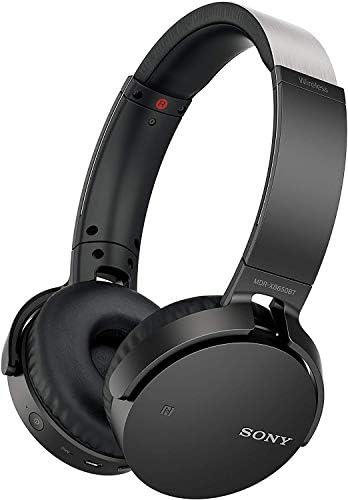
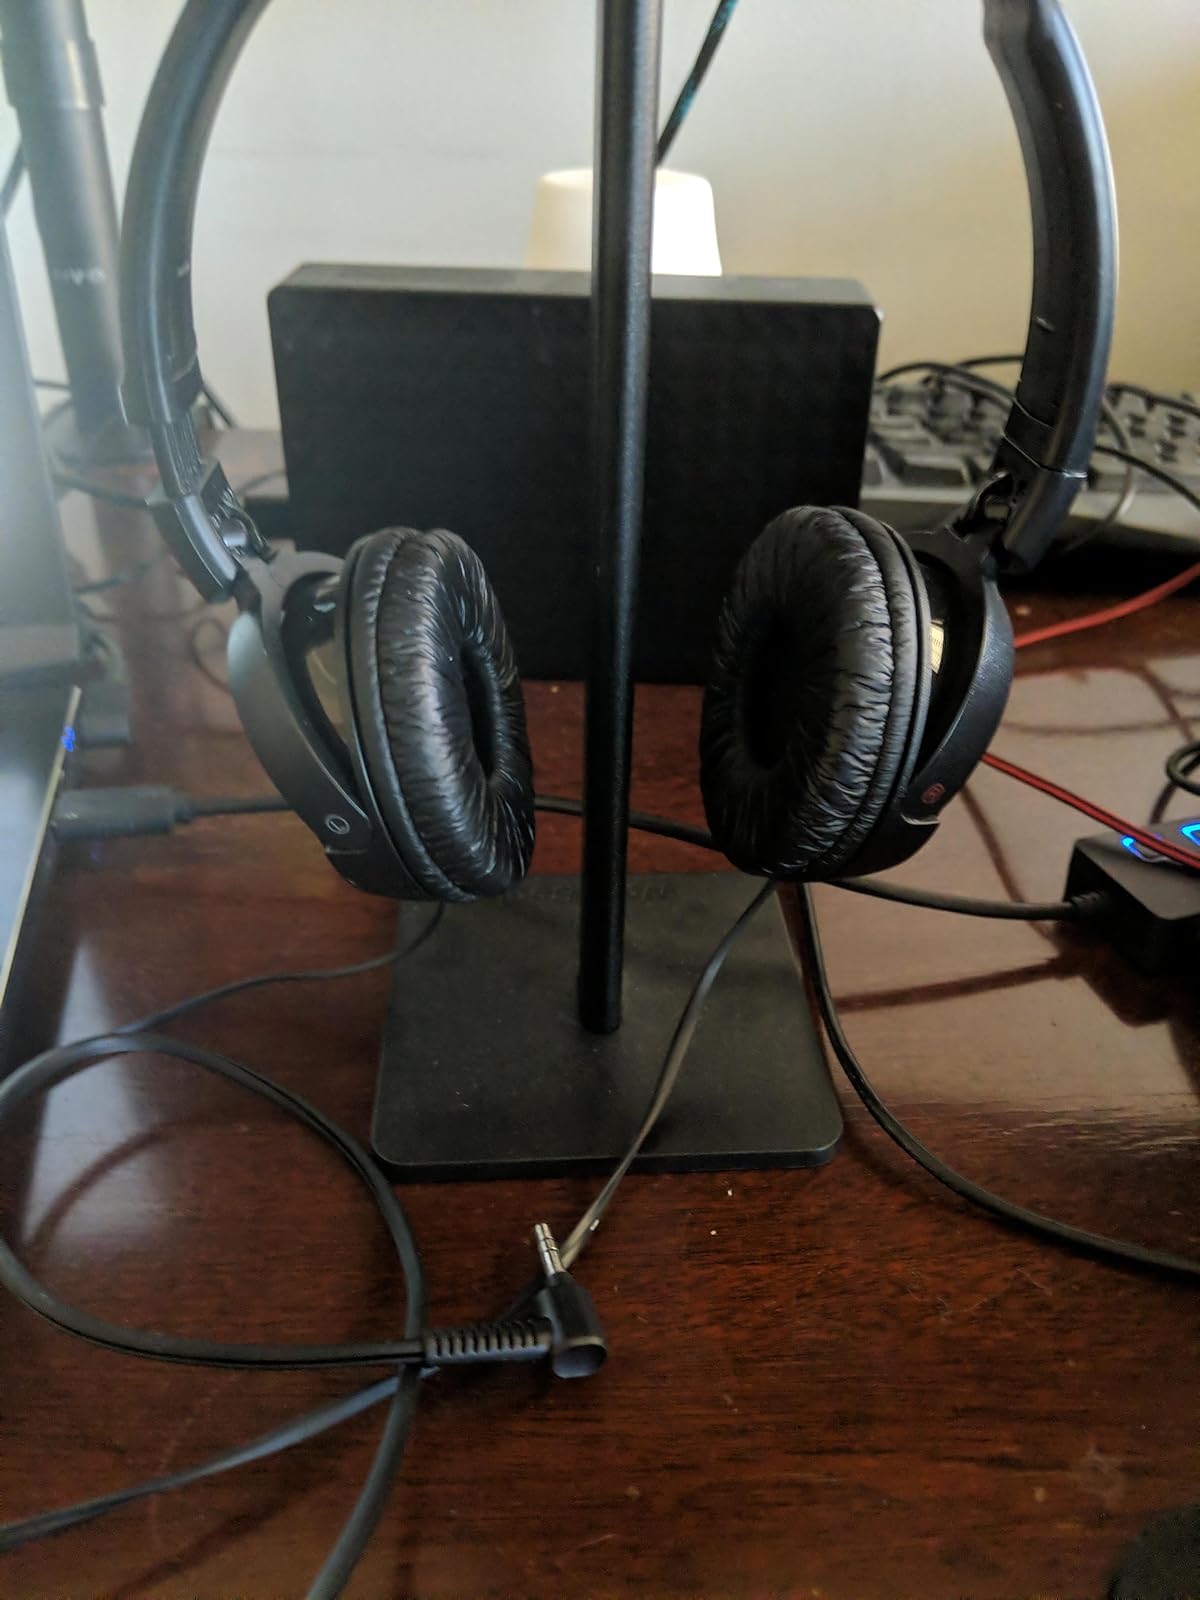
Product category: headphones
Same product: no